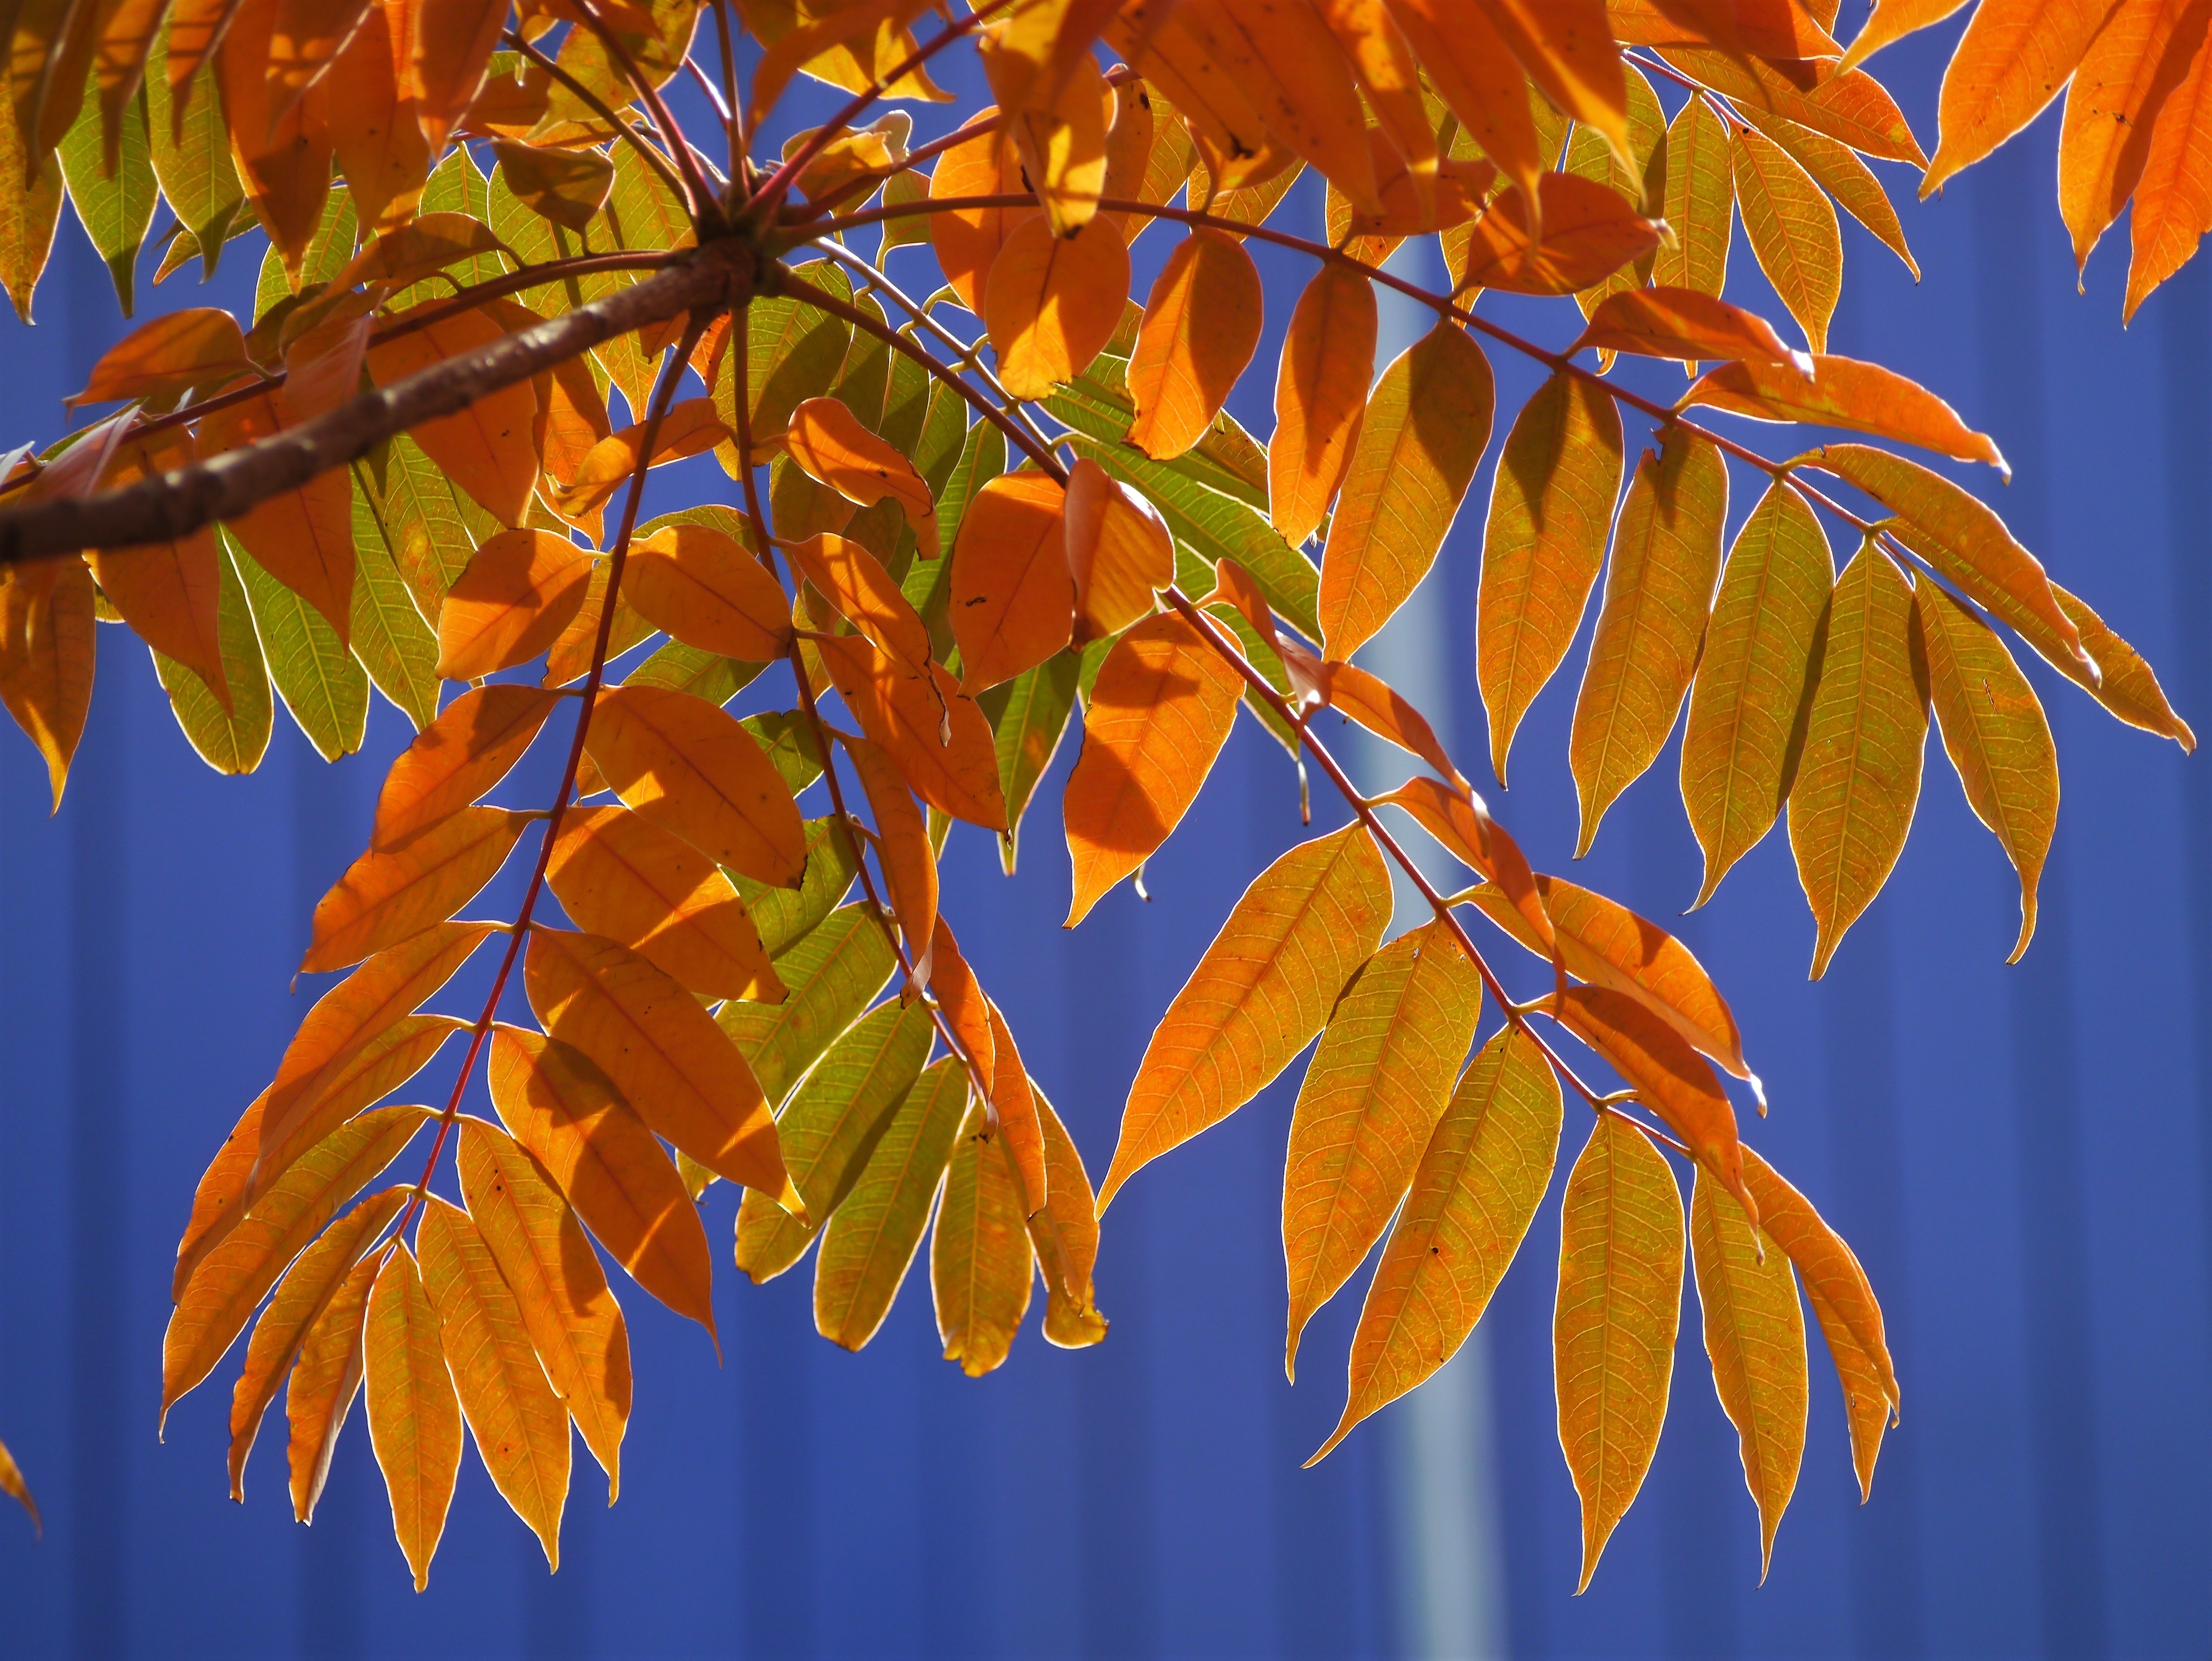
tree, branch, plant, sunlight, leaf, flower, home, orange, green, red, autumn, botany, garden, japan, season, vein, maple tree, maple leaf, yellow leaves, yokosuka, kanagawa japan, autumnal leaves, huang, late autumn, flowering plant, antomasako, otsu, plant stem, woody plant, land plant